2021 Tour de France, Stage 12 to Stage 21

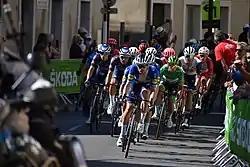
Kasper Asgreen leads the peloton and the lead-out train near the finish in Carcassonne, en route to Mark Cavendish's (green jersey) record-tying 34th Tour stage win

The thirteenth stage saw the Tour continue west across southwestern France towards the Pyrenees. With a distance of , it marked the second longest stage of this year's Tour. The undulating route ran roughly parallel to the Mediterranean coast, with crosswinds once again being a possibility. The first half of the stage featured both the day's only categorized climb and the intermediate sprint. The fourth-category Côte du Pic Saint-Loup, which is long at an average gradient of 3.7 percent, summitted at into the stage, while the intermediate sprint in Fontès was at . Three uncategorized climbs preceded a flat run-in to the final kilometre, with a slight uphill drag to the finish line.